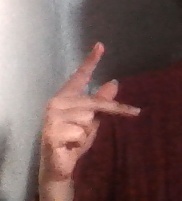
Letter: dha